Disney Cruise Line

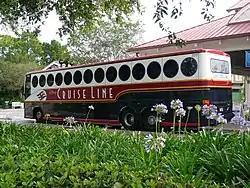
A Disney Cruise Line bus which takes guests to and from Terminal 8 from Orlando International Airport; as well as around Walt Disney World.

Port Canaveral's Cruise Terminal 8 is located in Port Canaveral in Cape Canaveral, Florida, United States. It is used to transport passengers on and off of the Disney Cruise Line ships. This port has seen the departure of the "Disney Magic", the "Disney Wonder", the "Disney Dream", the "Disney Fantasy", the "Disney Wish," and the "Disney Treasure".